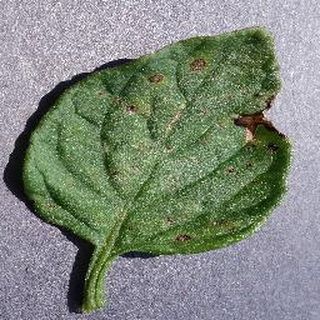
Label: tomato_septoria_leaf_spot